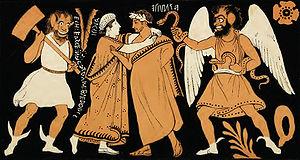
Les adieux d'Admète et d'Alceste. Amphore à figures rouges étrusque, trouvée à Vulci.
Dans la mythologie grecque, Admète est un roi de Phères en Thessalie. Selon certains auteurs, il prend part à l'expédition des Argonautes.
Tuchulcha dans la mythologie étrusque est une divinité infernale, c'est une déesse chtonienne, qui habite le monde souterrain.